Gertrude Moakley

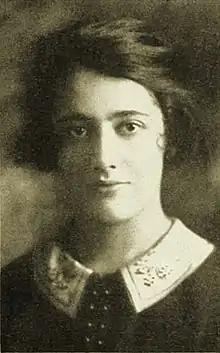
1925 Yearbook Photo (age 20)

Gertrude Charlotte Moakley (February 18, 1905 – March 28, 1998) was an American librarian and a Tarot scholar. Moakley is notable for having written the earliest and most significant account of the iconography of Tarot, a card game which originated in the Italian Renaissance. She had worked at the New York Public Library.